Manuel Sánchez Cuesta

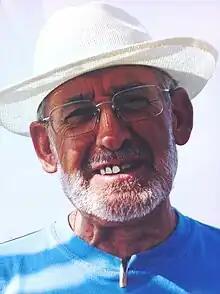
Manuel Sánchez Cuesta Spanish philosopher

Manuel Sánchez Cuesta (born 13 May 1952, in San Martín del Castañar, Salamanca) is philosopher, ethicist and humanist.